One Laptop per Child

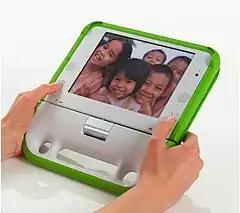
OLPC XO-1 laptop in e-book mode

Charles Kane became the new President and Chief Operating Officer of the OLPC Association on May 2, 2008. In late 2008, the NYC Department of Education purchased some XO computers for use by New York schoolchildren.